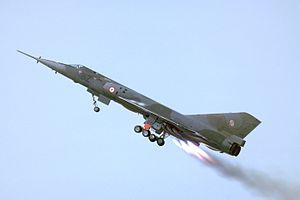
Le Mirage IV est un bombardier stratégique français dont les études ont débuté au milieu des années 1950. Entré en service en 1964, il fut le premier vecteur de la « triade » de la dissuasion nucléaire française. Sa carrière va durer plus de 40 ans dont les dix dernières années seront uniquement consacrées à des missions de reconnaissance. À partir de 1960, le Mirage IV est l'un des deux premiers avions au monde capables de voler à Mach 2 soutenu pendant plus d'une demi-heure d'affilée. L'expérience du vol bi-sonique acquise servira ensuite au programme Concorde.
Le décollage assisté par réaction est un système de moteurs-fusées qui permet de fournir une puissance supplémentaire lors du décollage d'un avion. L'autre désignation, plus précise, mais moins fréquemment utilisée, est décollage assisté par fusée.
Roland Glavany est un général de corps d'armée et pilote d'essai français.